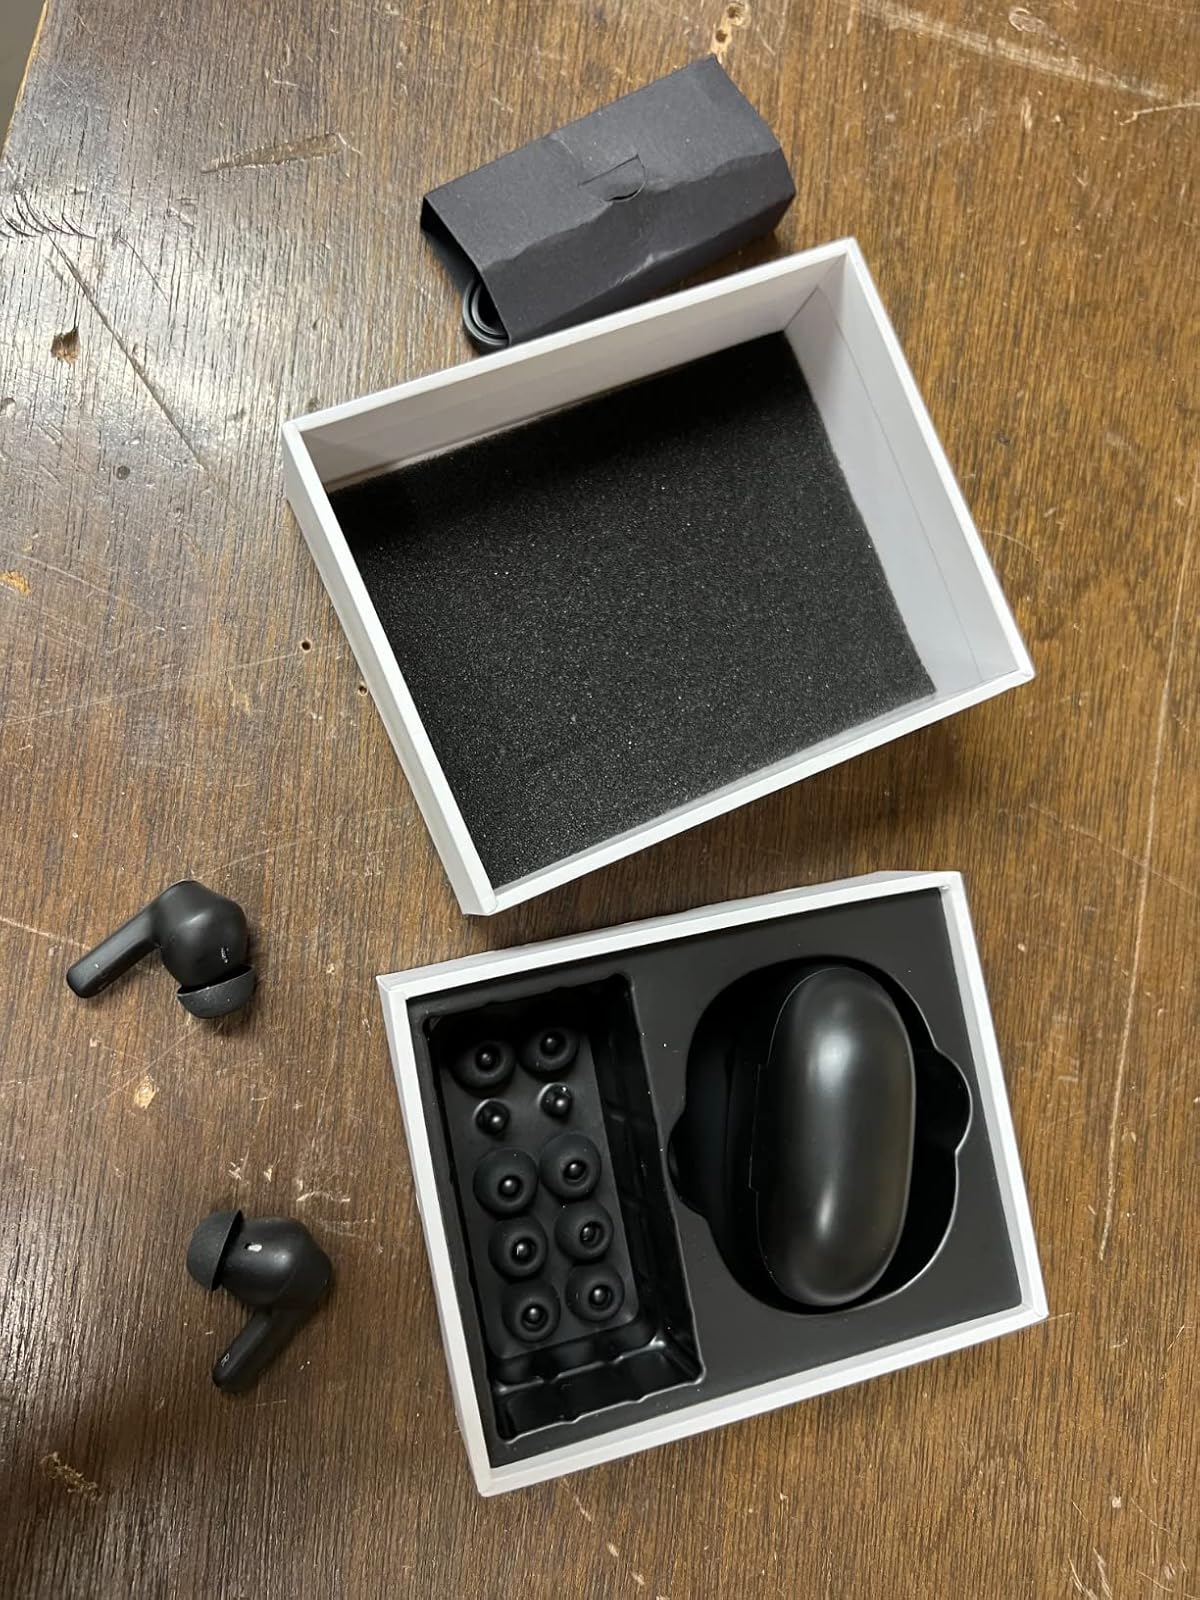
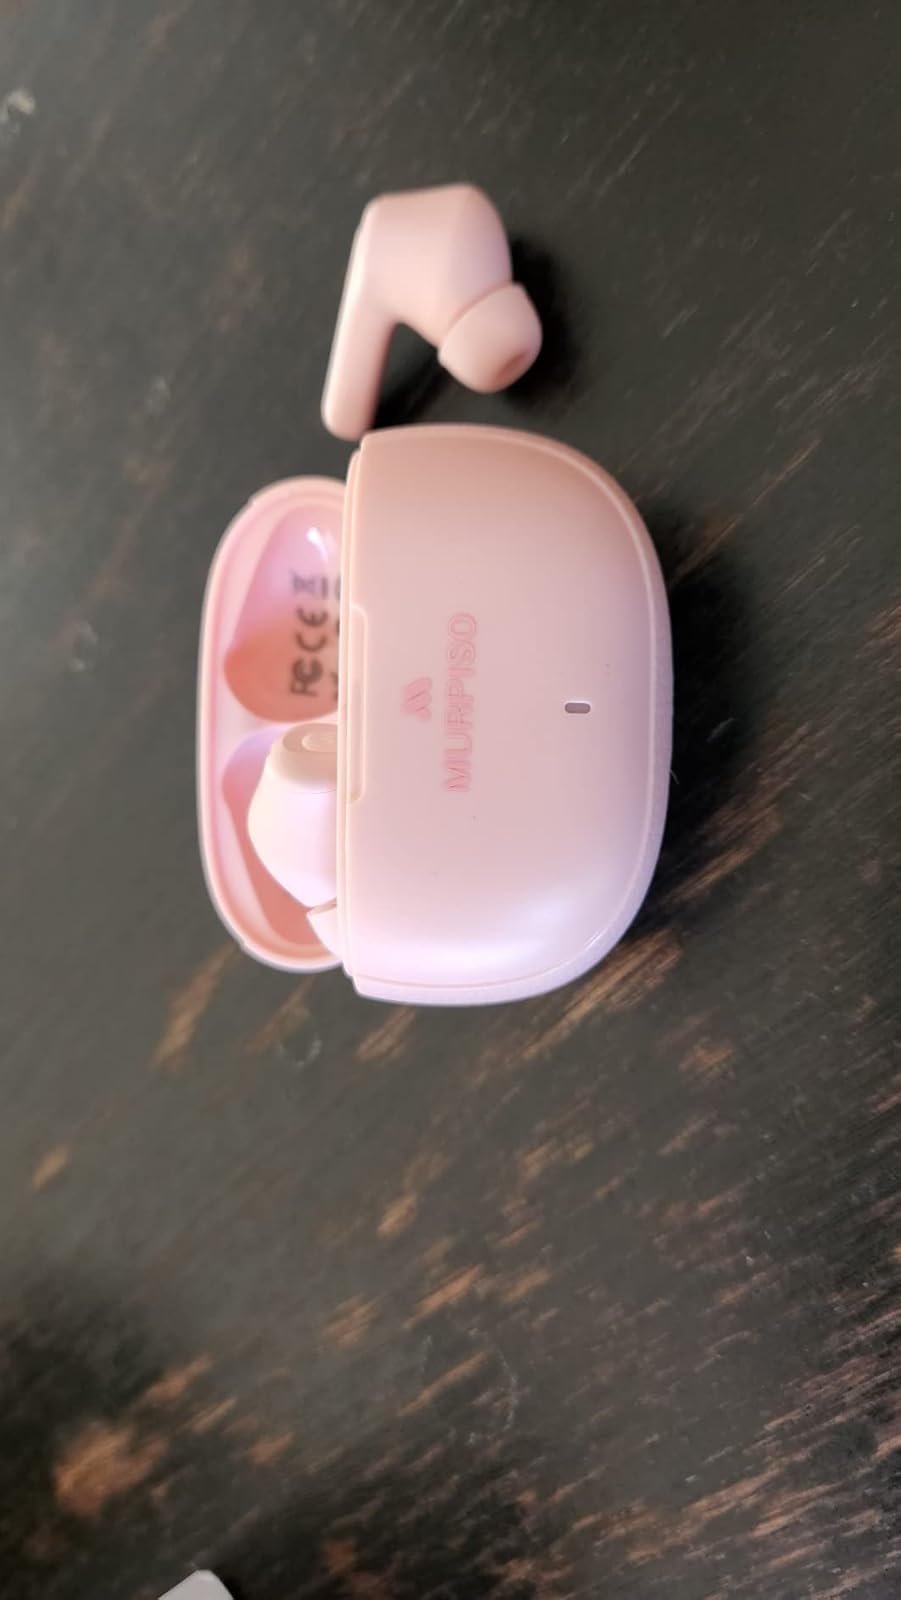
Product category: earbuds
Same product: no